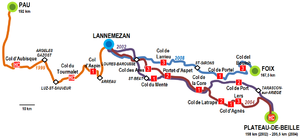
Parcours des étapes du tour de France ayant pour ville de départ Lannemezan
Lannemezan est une commune française située dans le département des Hautes-Pyrénées, en région Occitanie. Ses habitants sont appelés les Lannemezanais.